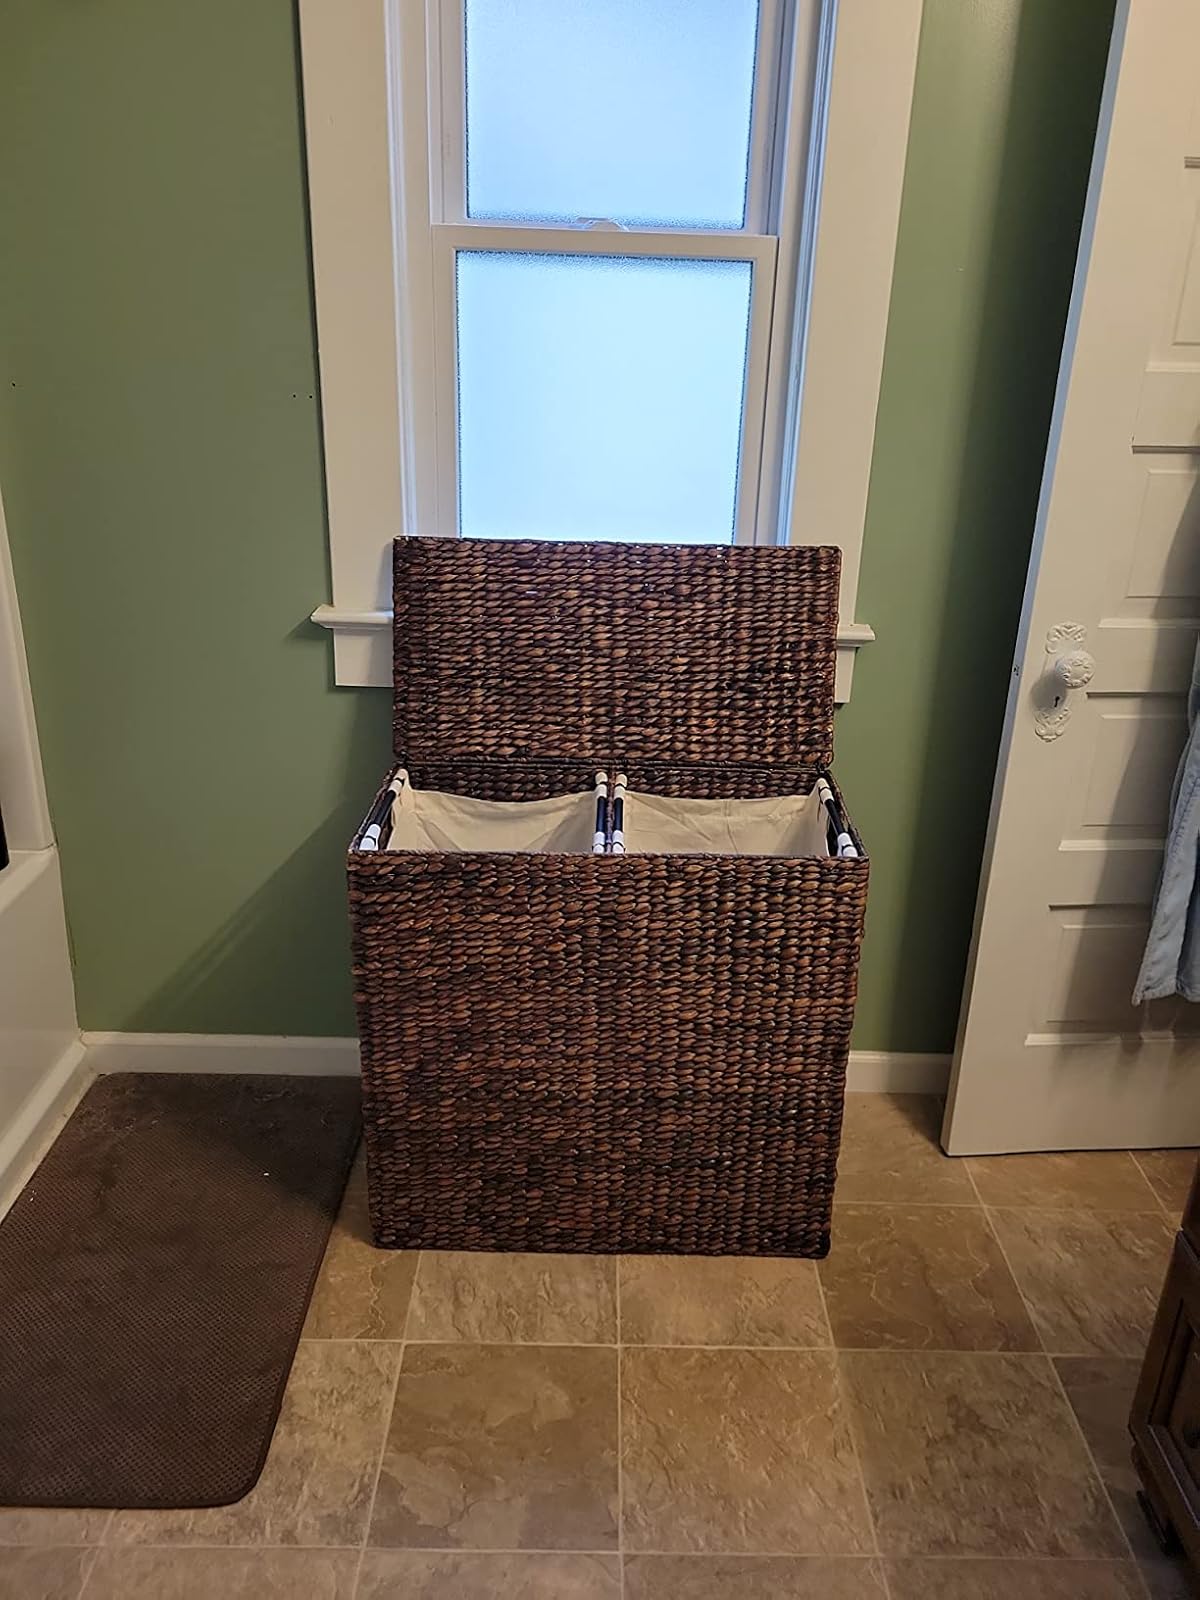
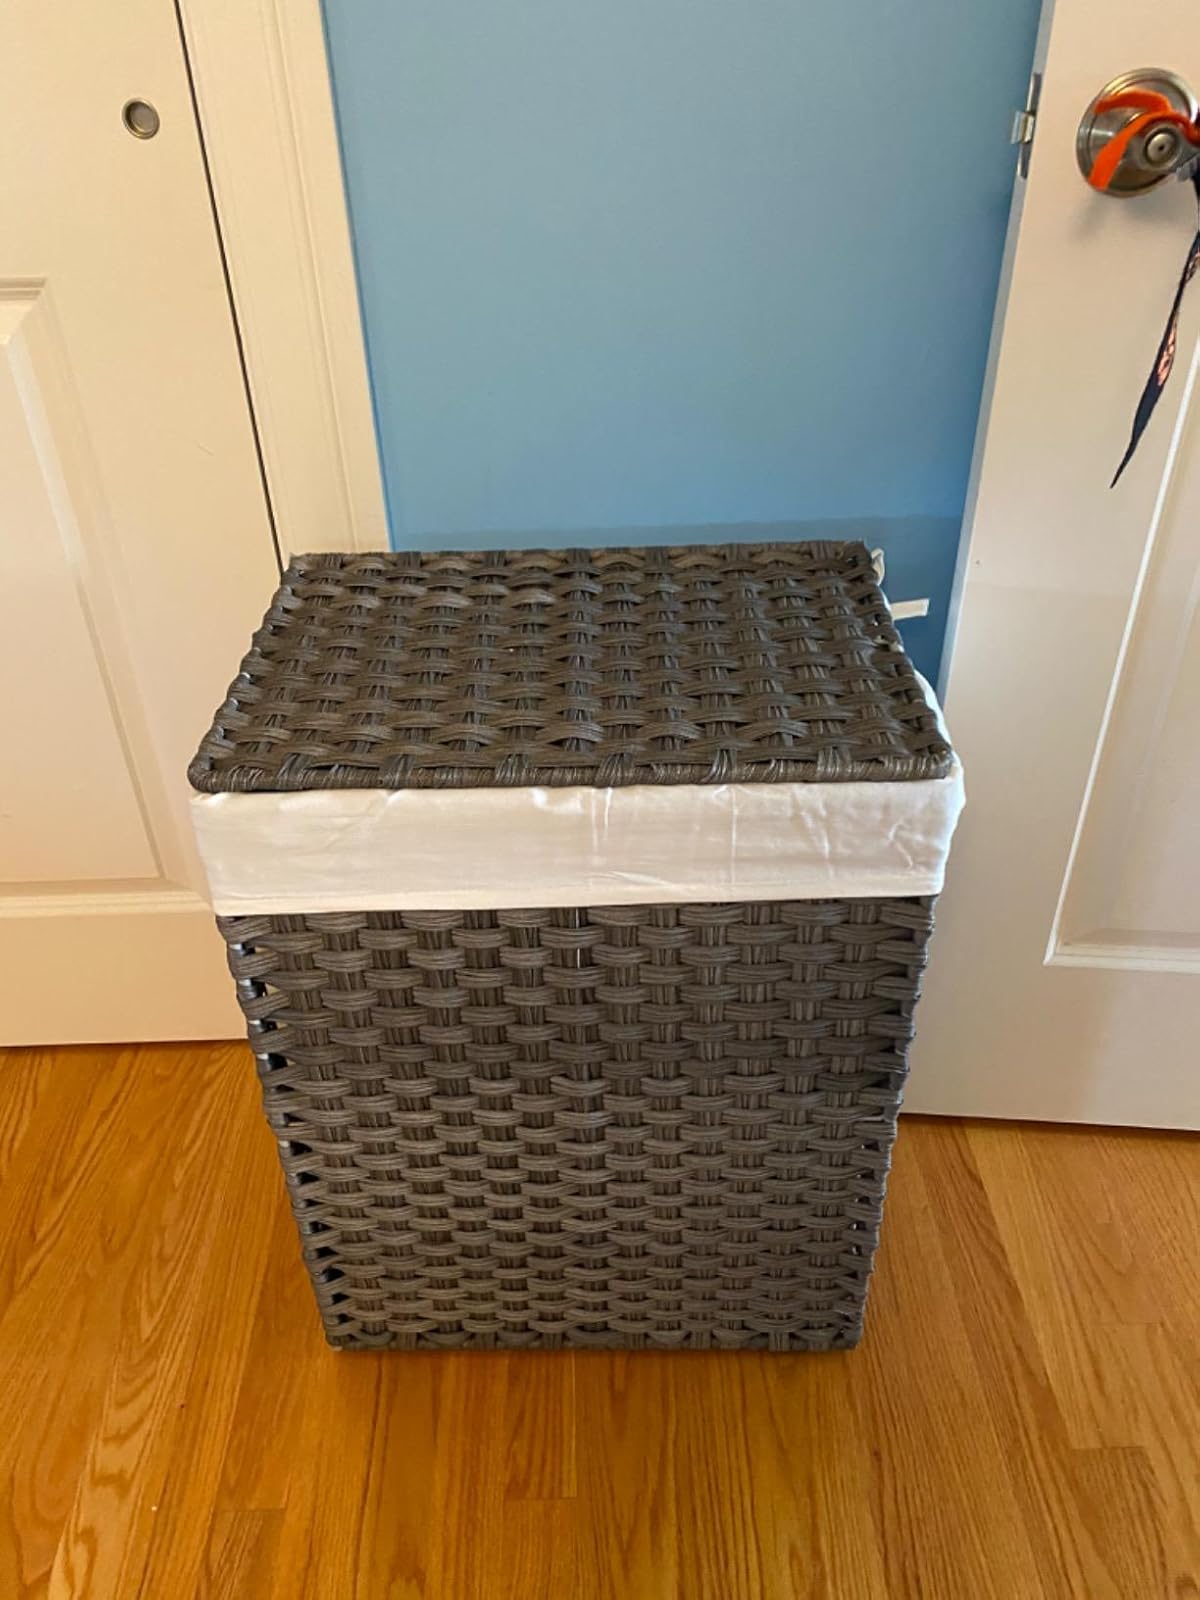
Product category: items_hamper
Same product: no